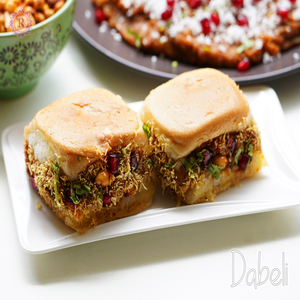
Dish: dabeli